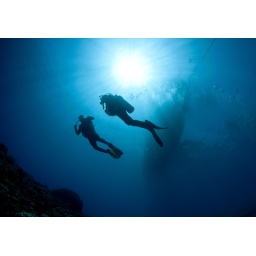
scuba divers silouetted by sun ball in red sea